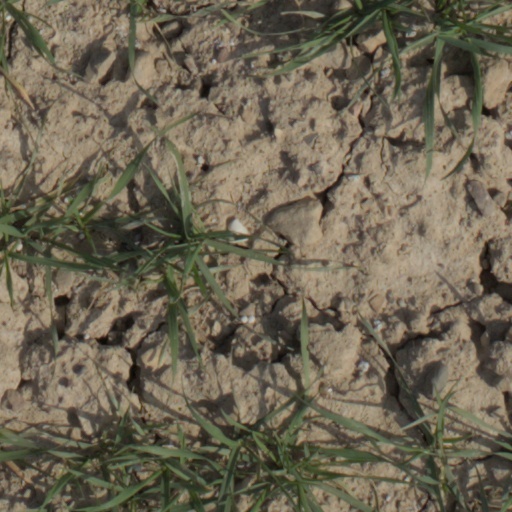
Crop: wheat